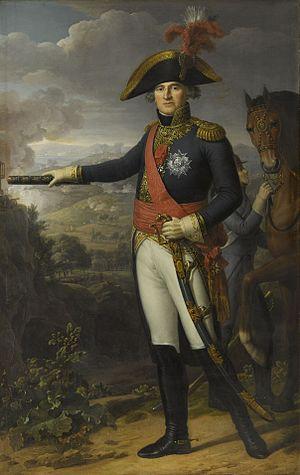
Le boulevard Sérurier est un boulevard du 19ᵉ arrondissement de Paris. C'est un élément de la ceinture de boulevards extérieurs dits « boulevards des Maréchaux ».
Le château de Charentonneau, également connu sous le nom de château Gaillard, était une demeure seigneuriale établi à Charentonneau, sur la commune de Maisons-Alfort, dans le département du Val-de-Marne.